Jahaad Proctor

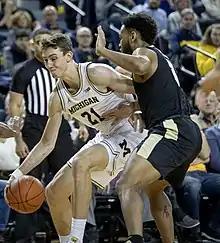
Proctor defending Franz Wagner of Michigan

Proctor helped to replace the departing Purdue backcourt members Carsen Edwards and Ryan Cline. In his first game for Purdue, Proctor scored a season-high 26 points and collected five rebounds in a 79–57 win against Green Bay. Proctor posted 16 points, four rebounds, four steals, and an assist on December 4, 2019, in a 69–40 upset of fifth-ranked Virginia. He averaged 9.0 points, 2.3 rebounds and 1.7 assists per game as a redshirt senior. The season was cancelled prior to the Big Ten Tournament due to the COVID-19 pandemic, and Purdue finished 16–15 overall and 9–11 in the Big Ten Conference.